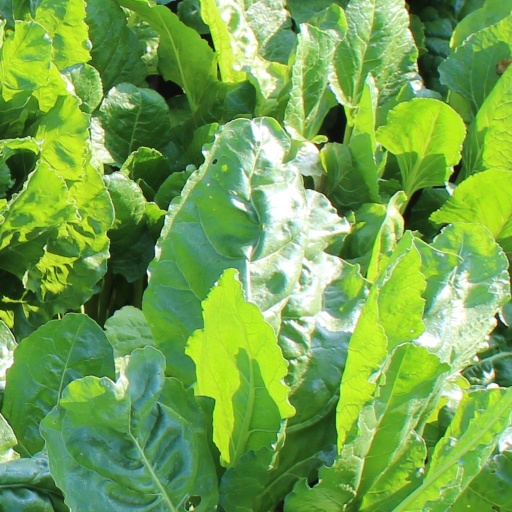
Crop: sugar beet